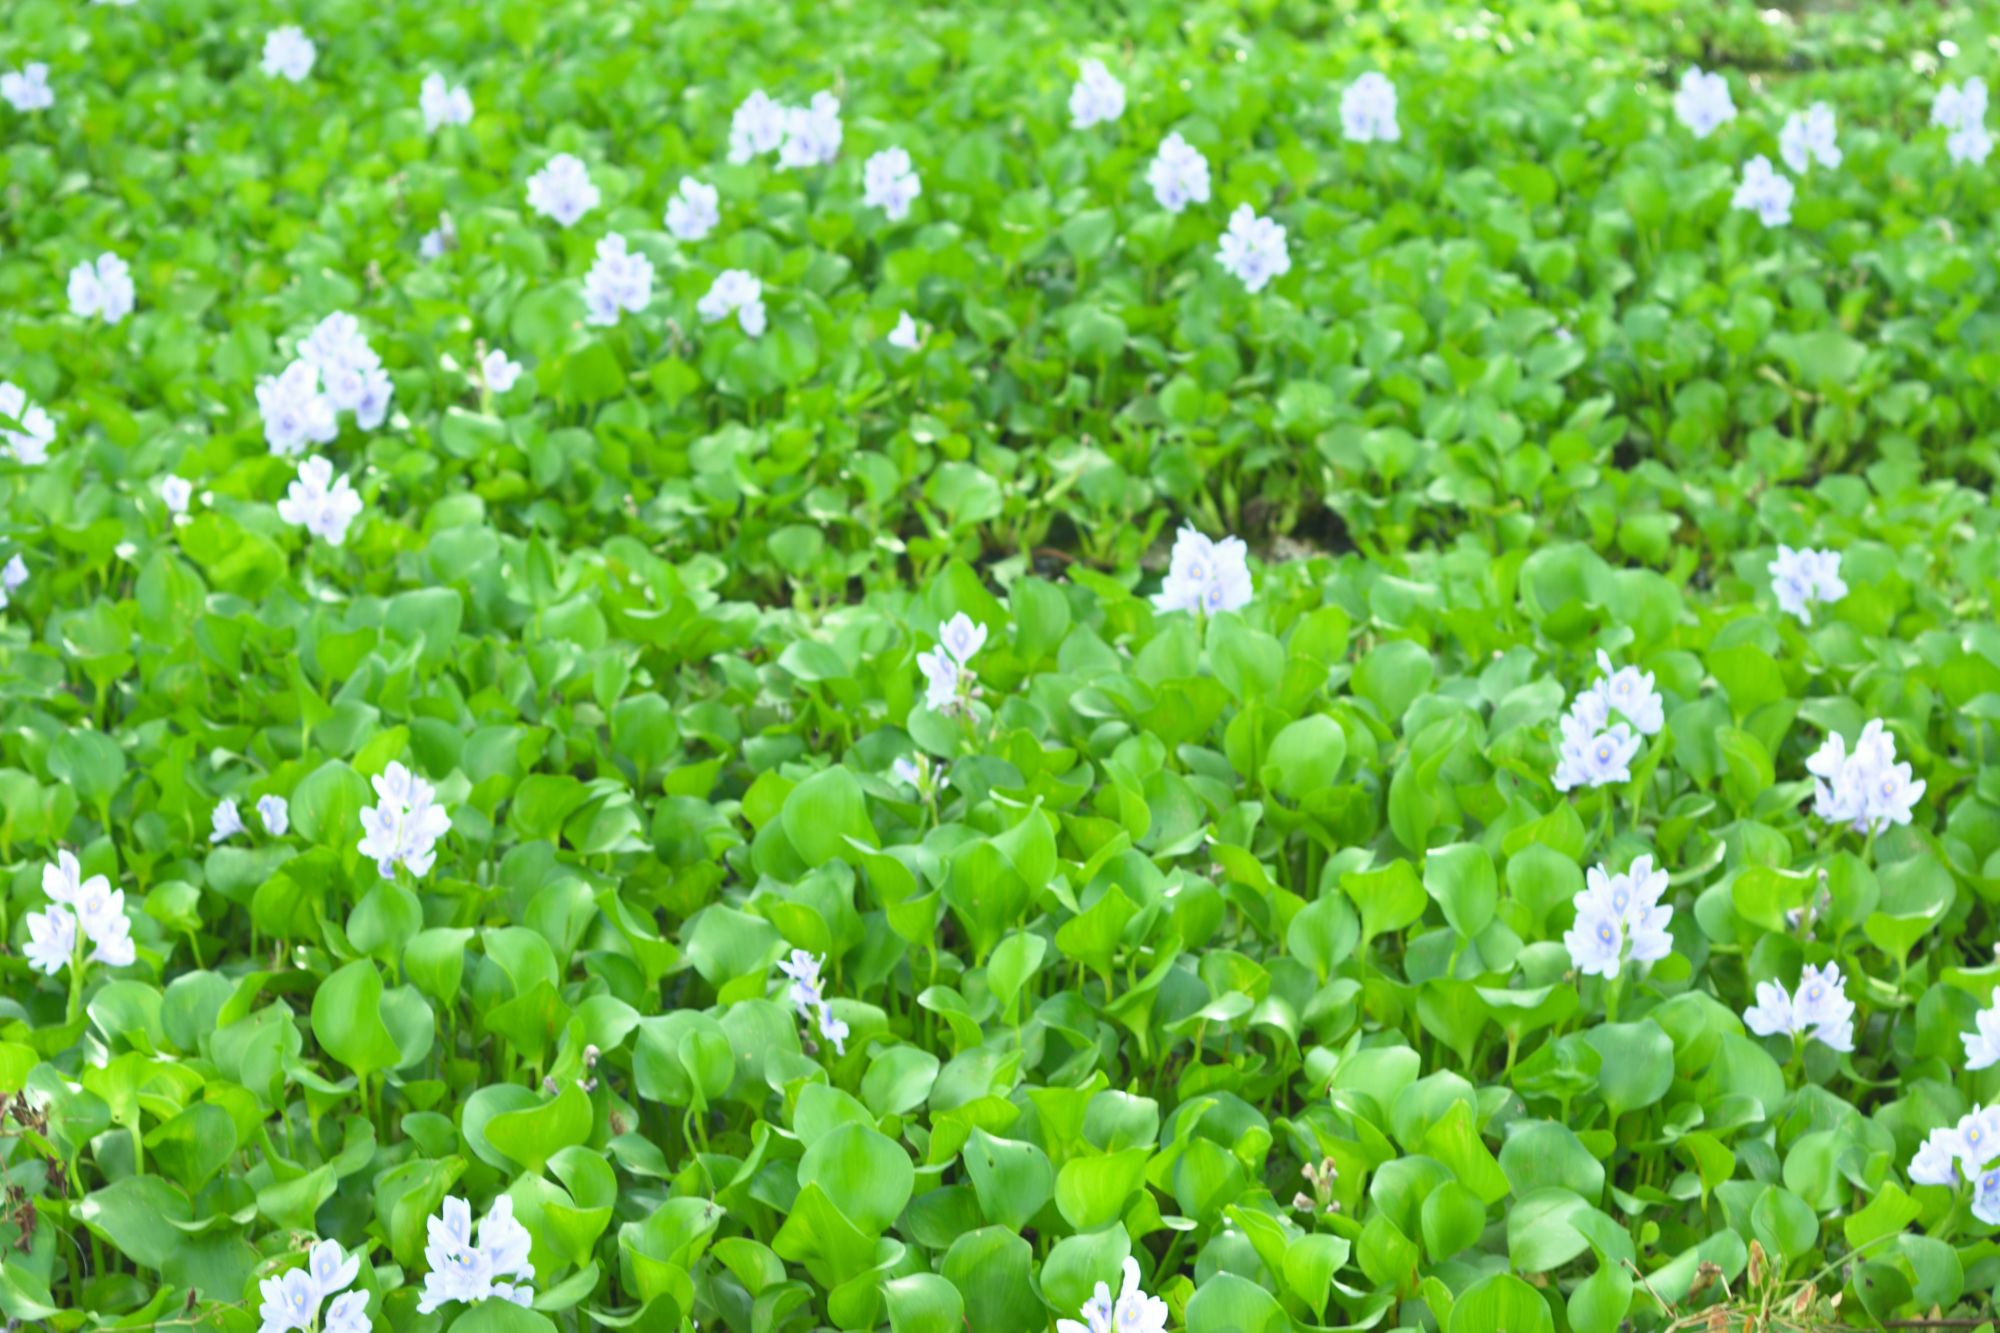
Water Hyacinth - Khurushkul Pond, Bangladesh
Water hyacinth (Eichhornia crassipes) coverage in a freshwater pond near Khurushkul, Cox's Bazar, Bangladesh. Photographed on 9 August 2026 during the monsoon season. Follow-up survey of the pond documented in the June 2026 water lily / water hyacinth dataset.
Location: Khurushkul, Cox's Bazar, Chattogram, Bangladesh
Keywords: water hyacinth, Eichhornia crassipes, invasive aquatic plant, pond, freshwater wetland, monsoon, Bangladesh, Khurushkul, Cox's Bazar, botanical photography, aquatic vegetation, golamrob